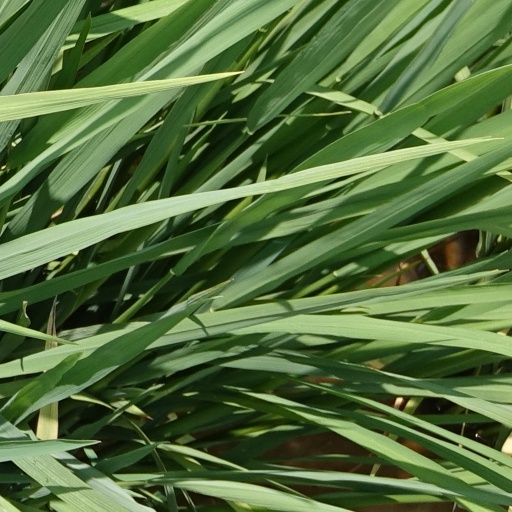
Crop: rice